Hu Jintao

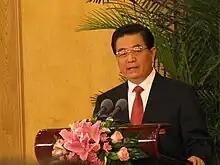
Hu speaks as General Secretary of the Communist Party of China and President of China

Before the opening of the 14th National Congress of the CCP in 1992, senior party leaders, including Deng and Chen Yun, were to select candidates for the CCP Politburo Standing Committee (PSC) to ensure a smooth transition of power from the so-called second-generation leaders (Deng, Chen, Li Xiannian, Wang Zhen, etc.) to third-generation leaders (Jiang Zemin, Li Peng, Qiao Shi etc.). Deng also proposed considering another candidate for a further future transition, preferably someone under fifty to represent the next generation of leaders. Song Ping, as the organization chief, recommended Hu as an ideal candidate for the prospect of a future leader. As a result, shortly before his 50th birthday, Hu Jintao became the youngest (aged 49 in October 1992) member of the seven-member Politburo Standing Committee, and one of the youngest PSC members since the Communist Party assumed power in 1949.